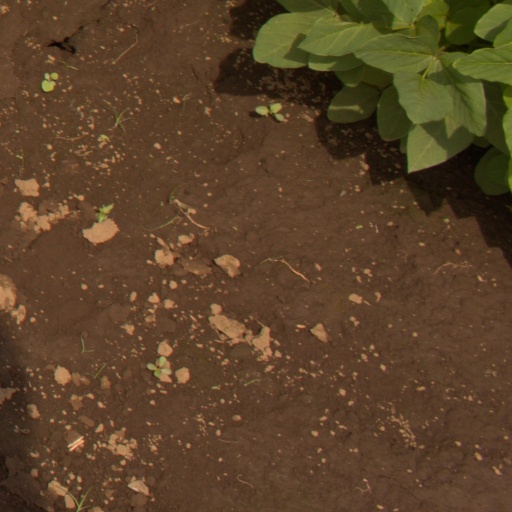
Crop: soybean